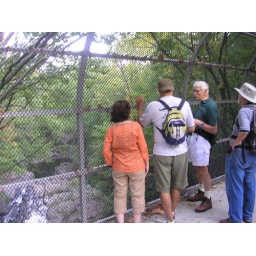
Looking through fence down to river gorge not far from Rt 23. Old swimming hole in distance